Rougarou

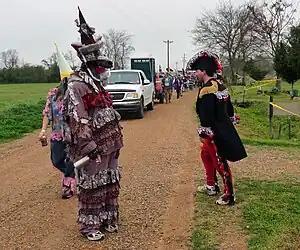
A traditional Cajun and Creole Courir de Mardi Gras costume based on a Rougarou (figure on the left)

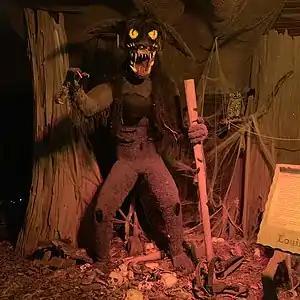
Statue representation of the Rougarou at Audubon Zoo, New Orleans, Louisiana

"Rougarou" represents a variant pronunciation and spelling of the original French "loup-garou". According to Barry Jean Ancelet, an academic expert on Cajun folklore and professor at the University of Louisiana at Lafayette in America, the tale of the rougarou is a common legend across French Louisiana. Both words are used interchangeably in southern Louisiana.